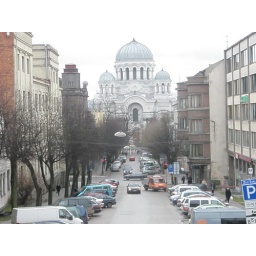
A view from a hill down the street from the big Catholic church in Kaunus, Lithuania. March 2008